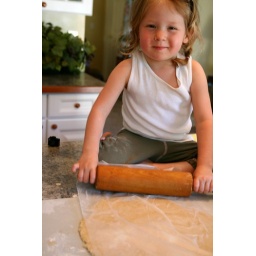
This little one likes to work in the kitchen so much. 5-5-10 WEEW girls project